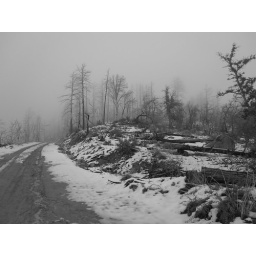
Bradshow mountains after forest fire, shrouded in fog.